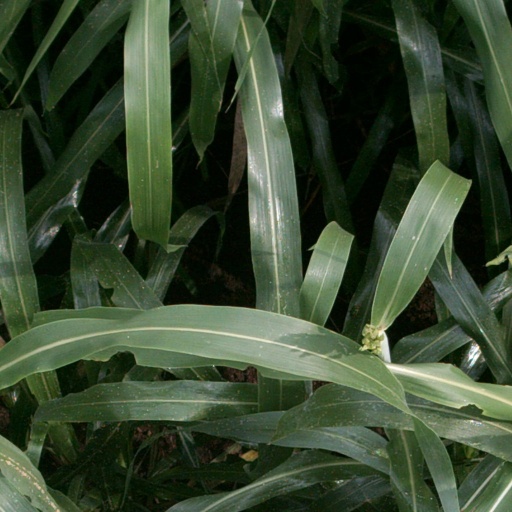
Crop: sorghum